Dragon Ball Z: Broly – The Legendary Super Saiyan

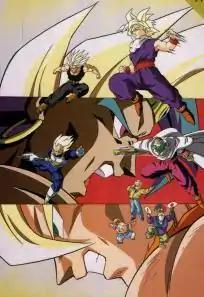
Japanese box art

Dragon Ball Z: Broly – The Legendary Super Saiyan is a 1993 Japanese anime science fiction martial arts film and the eighth "Dragon Ball Z" feature film. The original release date in Japan was on March 6, 1993, at the Toei Anime Fair alongside "". It was dubbed into English and released by Funimation in 2003. It was preceded by "" and followed by "".